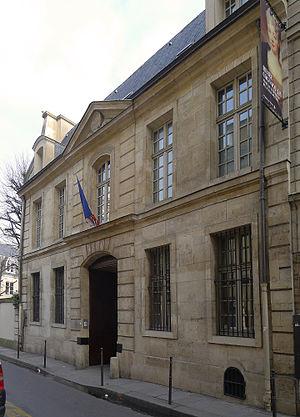
Rue Elzevir n°8 Hôtel de Donon - Paris III
L'hôtel de Donon est un hôtel particulier de la fin du XVIᵉ siècle, situé 8 rue Elzévir dans le quartier du Marais, dans le 3ᵉ arrondissement de Paris. Il fut construit sur des terrains se situant au nord de l'enceinte de Philippe-Auguste, à l'intérieur du territoire englobé par l'enceinte de Charles V dès le XIVᵉ siècle.
Cet article recense les monuments historiques du 3ᵉ arrondissement de Paris, en France.
Les panneaux « Histoire de Paris » sont des panneaux d'information installés dans les rues de Paris devant certains des monuments parisiens.